Directoire style

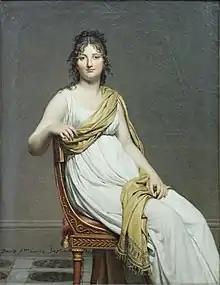
"Madame Raymond de Verninac" by Jacques-Louis David, with clothes and chair in Directoire style. "Year 7", that is 1798–99.

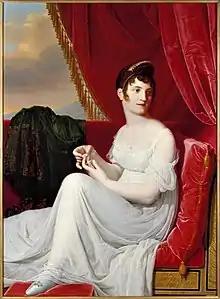
Portrait of Thérésa Tallien by Jean-Bernard Duvivier (1806) at the Brooklyn Museum

Directoire style was a period in the decorative arts, fashion, and especially furniture design in France concurrent with the Directory (November 2, 1795–November 10, 1799), the later part of the French Revolution. The style uses Neoclassical architectural forms, minimal carving, planar expanses of highly grained veneers, and applied decorative painting. It is a style transitional between Louis XVI and Empire.